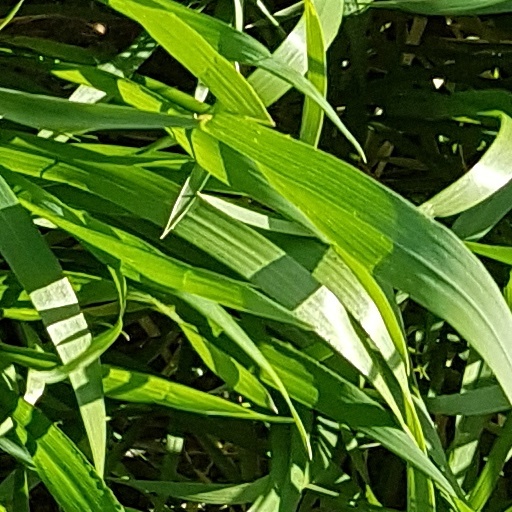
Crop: wheat